Richard Liebowitz

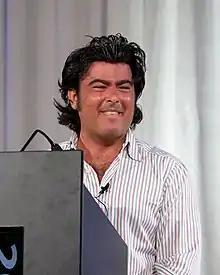
Liebowitz in 2019

Richard Liebowitz is an American entrepreneur, Broadway producer, former lawyer and photographer specializing in copyright law. While a lawyer, he was known for filing a high number of lawsuits against media organizations on behalf of photographers who assert that their images have been used without permission.